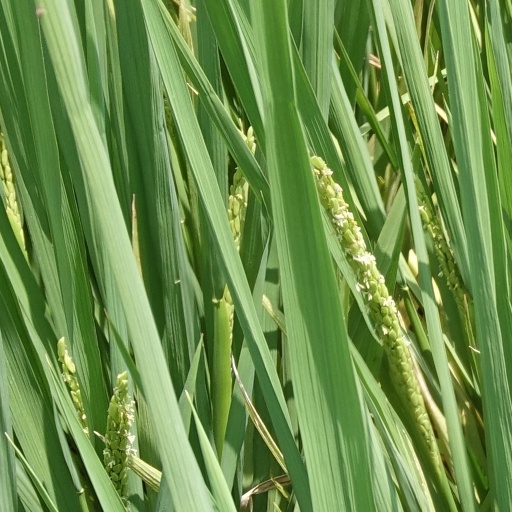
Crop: rice